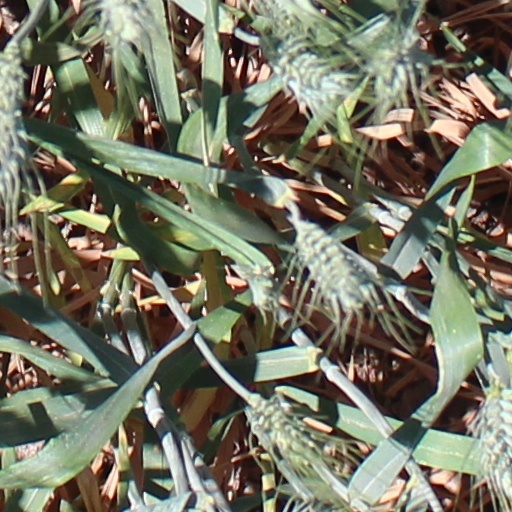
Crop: wheat